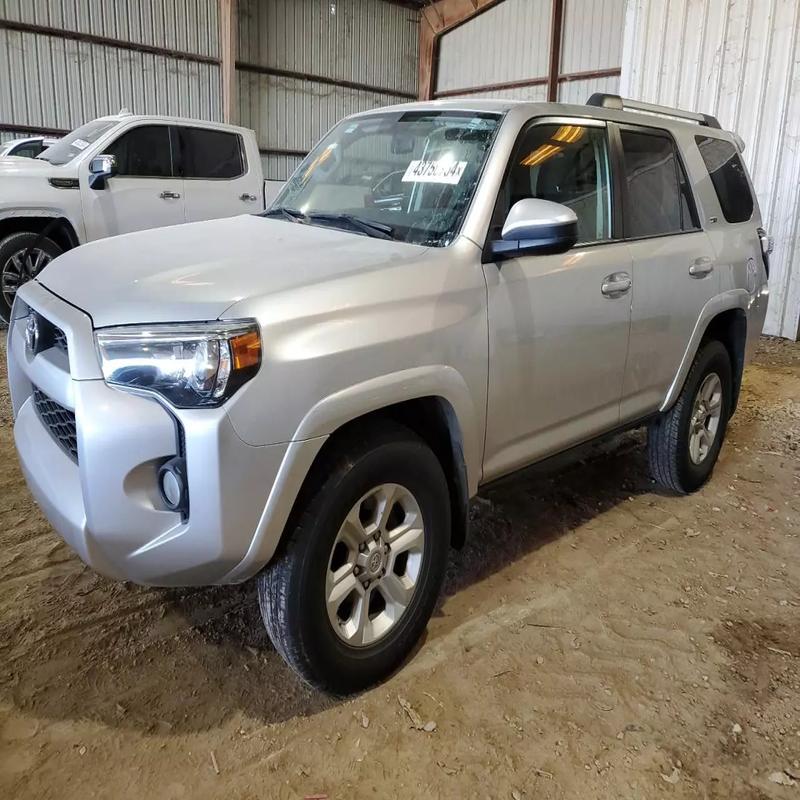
Aucun dommage détecté.
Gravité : aucun